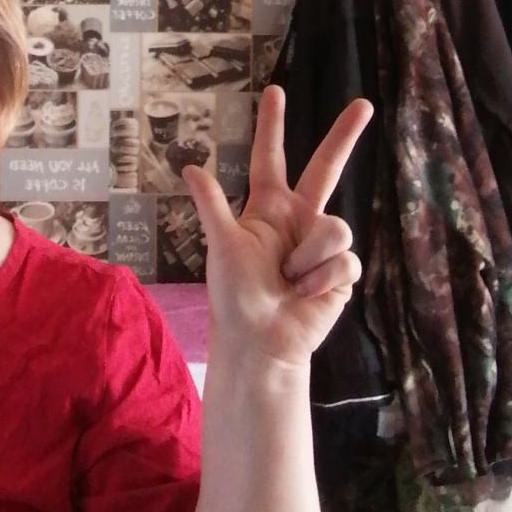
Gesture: three2